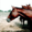
Label: horse